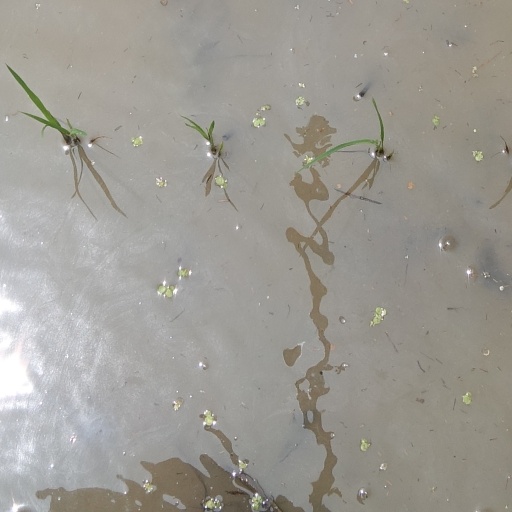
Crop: rice